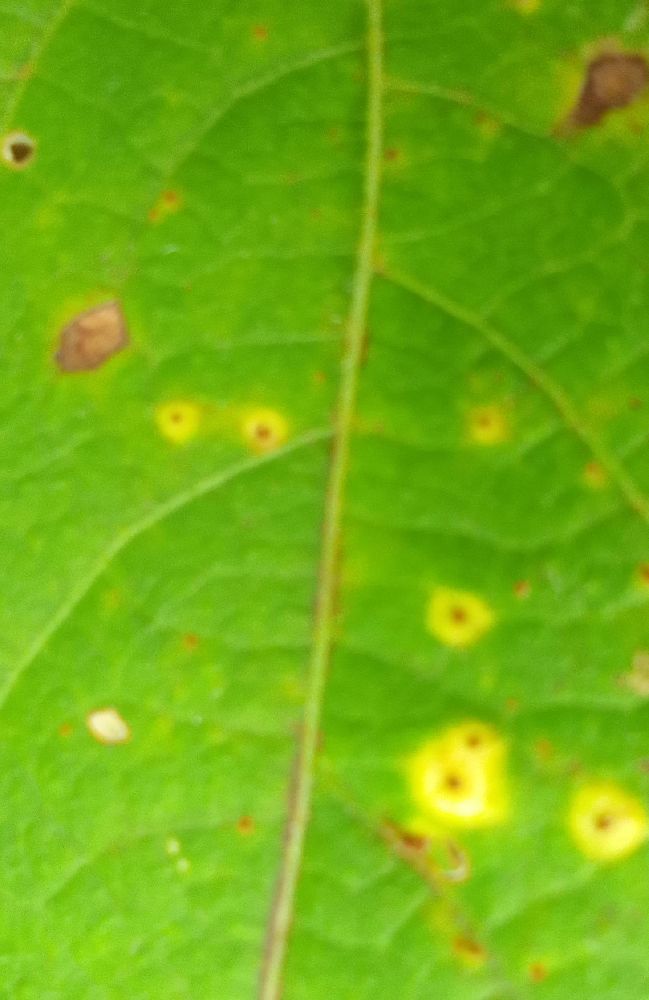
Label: rust